River Don, Yorkshire

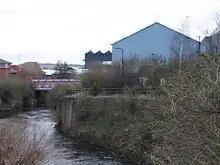
Newhall Road Bridge

The Wicker Arches are a railway viaduct, designed by the architects Weightman, Hadfield and Goldie to a specification by the engineer Sir John Fowler in 1848. They were built by Miller, Blackie and Shortedge, and carried the Great Central Railway to Manchester across the canal, roads and the River Don at The Wicker. The 27 southern arches are wider than the 12 to the north of the Wicker, as Sheffield Victoria railway station was built on them. The arch that takes the railway over the Don has stone abutments and a lattice girder span which was made in the late 19th century. The Cobweb Bridge is suspended from this span.